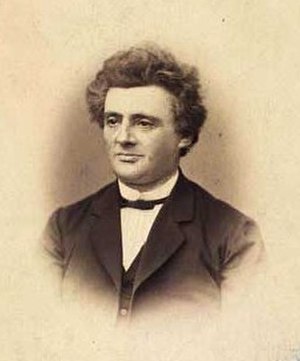
David Halberstadt
David Halberstadt
David Moses Halberstadt var en dansk grosserer.